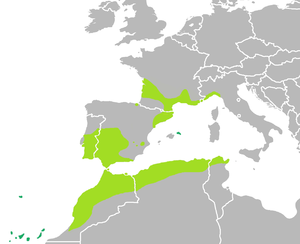
Hyla meridionalis, la rainette méridionale, est une espèce d'amphibiens de la famille des Hylidae. Très proche parente de la rainette verte et de la rainette italienne, la méridionale s'en distingue par un chant plus lent et une bande latérale sombre qui souligne les yeux, mais s'arrête avant les antérieurs, ne se prolongeant pas sur les flancs.